Indo-Pakistani war of 1947–1948

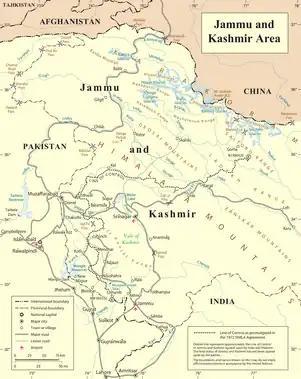
The Line of Control between India and Pakistan agreed in the Simla Agreement (UN Map)

In May 1948, the Pakistan Army officially entered the conflict, in theory to defend the Pakistan borders, but it made plans to push towards Jammu and cut the lines of communications of the Indian forces in the Mehndar Valley. In Gilgit, the force of Gilgit Scouts under the command of a British officer Major William Brown mutinied and overthrew the governor Ghansara Singh. Brown prevailed on the forces to declare accession to Pakistan. They are also believed to have received assistance from the Chitral Scouts and the Bodyguard of the state of Chitral, one of the princely states of Pakistan, which had acceded to Pakistan on 6 October 1947.